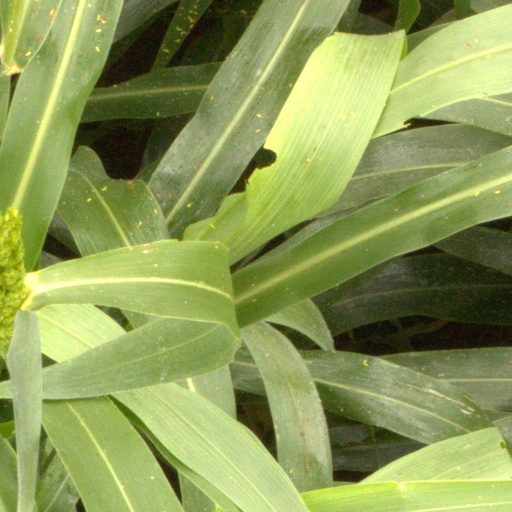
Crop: sorghum